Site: brandenburg
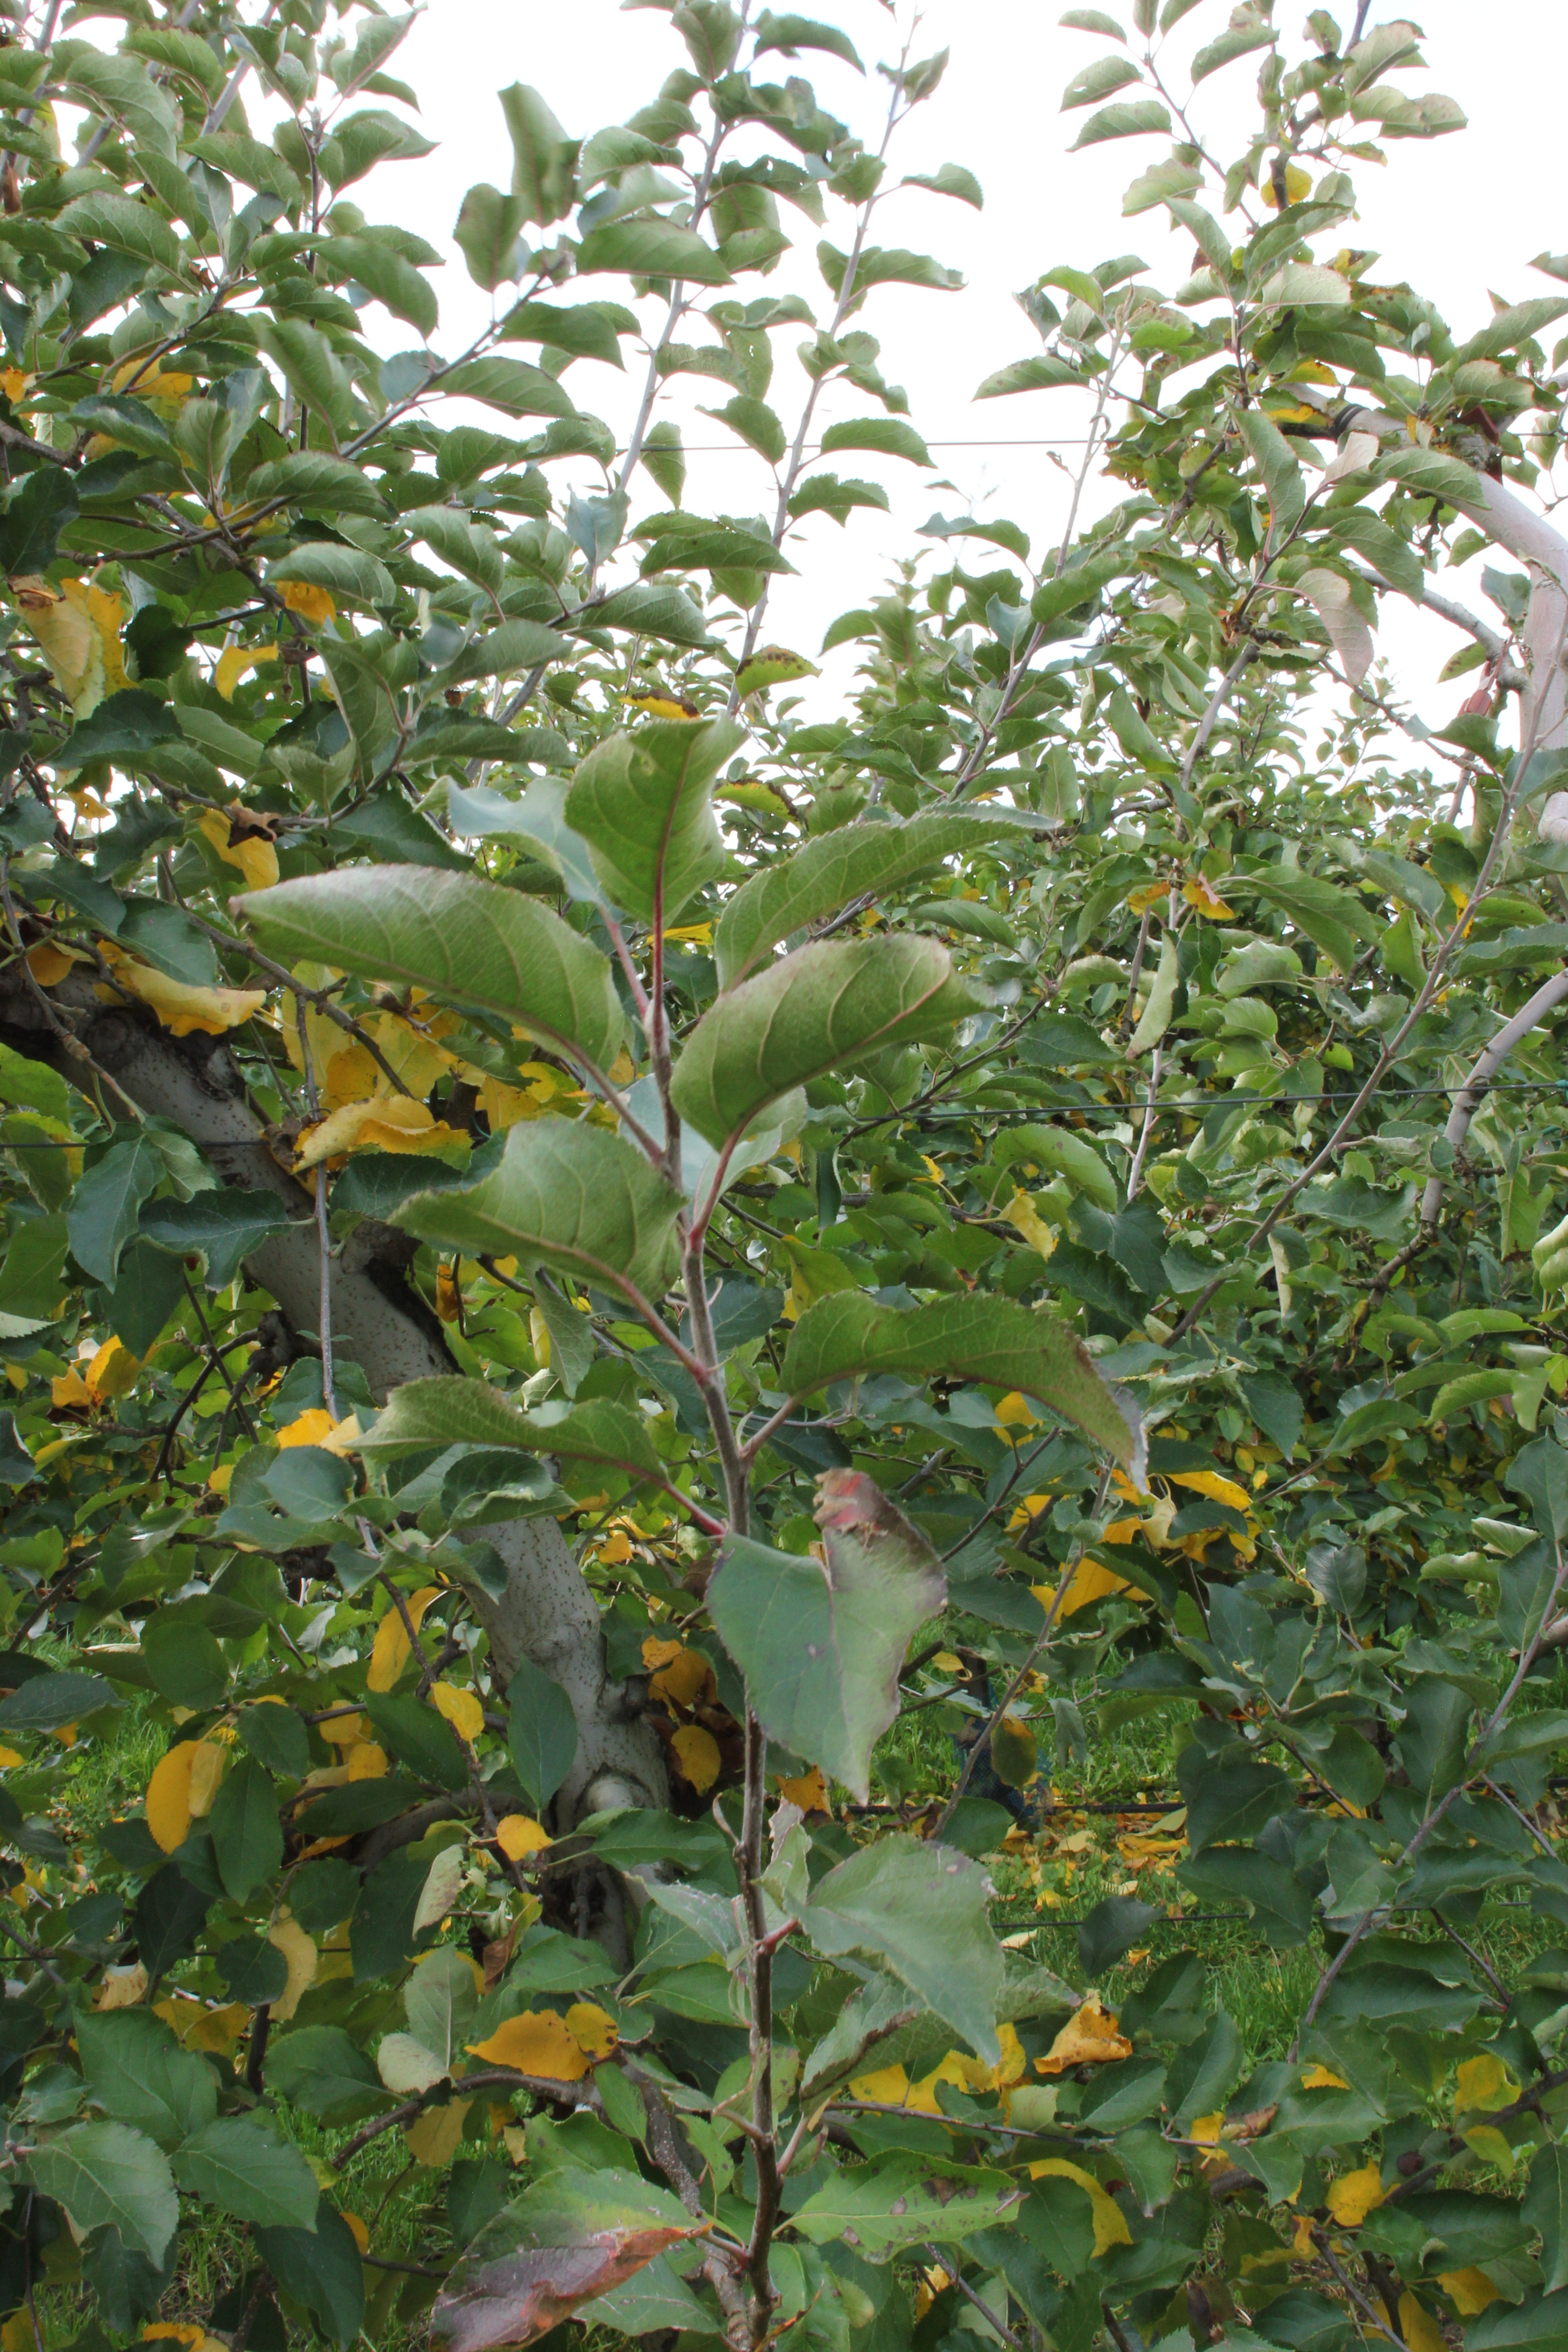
Growth stage (BBCH 91): Senescence, beginning of dormancy